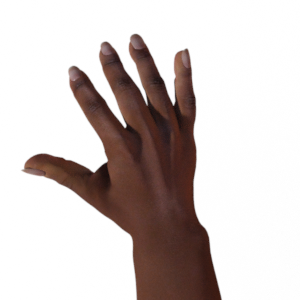
Label: paper